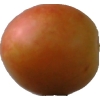
Label: cherry_wax